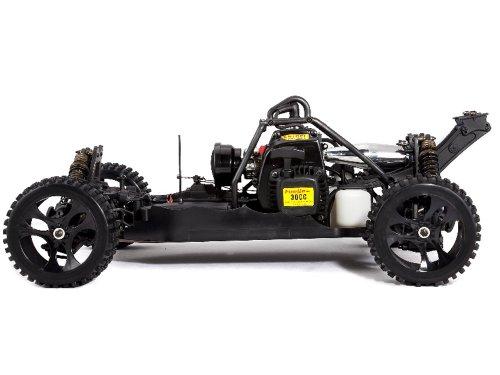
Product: Redcat Racing Rampage XB Gas Buggy, Blue, 1/5 Scale
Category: Toys & Games | Hobbies | Remote & App Controlled Vehicles & Parts | Remote & App Controlled Vehicles | Trucks
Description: Please contact Red Cat Racing for troubleshooting issues and other product working related queries at 602-454-6445 or support@redcatracing.com.
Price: $359.99